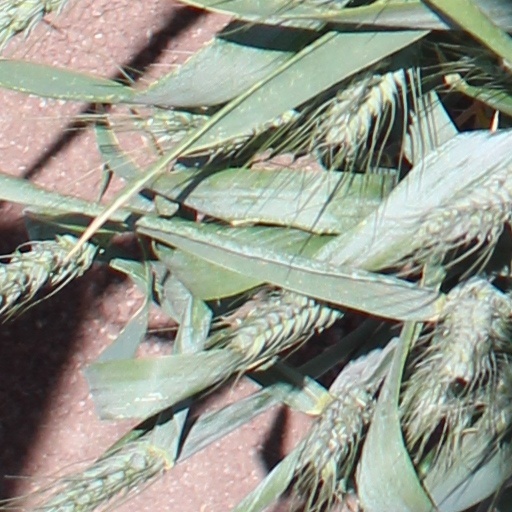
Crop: wheat